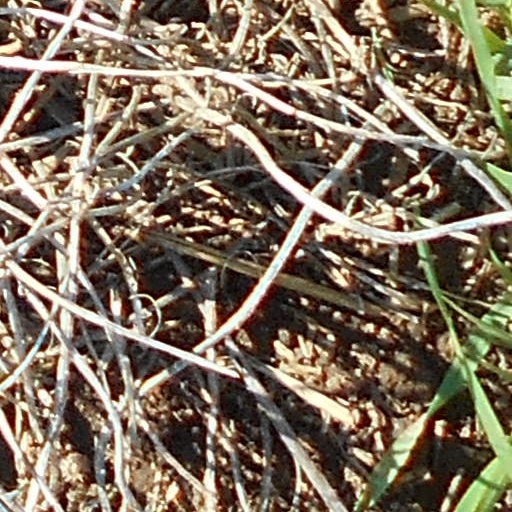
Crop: wheat